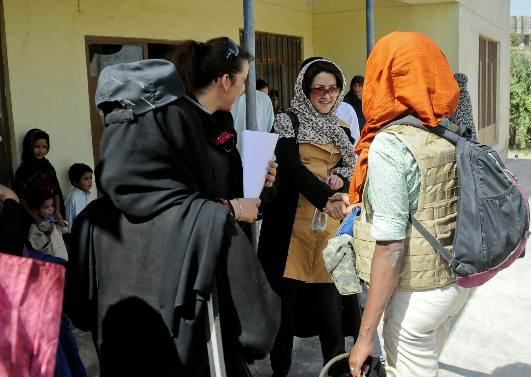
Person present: Yes